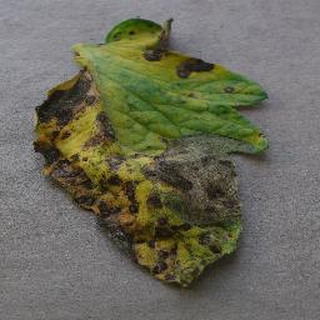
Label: tomato_early_blight